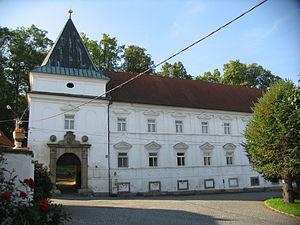
Žihobce est une commune du district de Klatovy, dans la région de Plzeň, en République tchèque. Sa population s'élevait à 572 habitants en 2018.